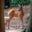
Label: deer